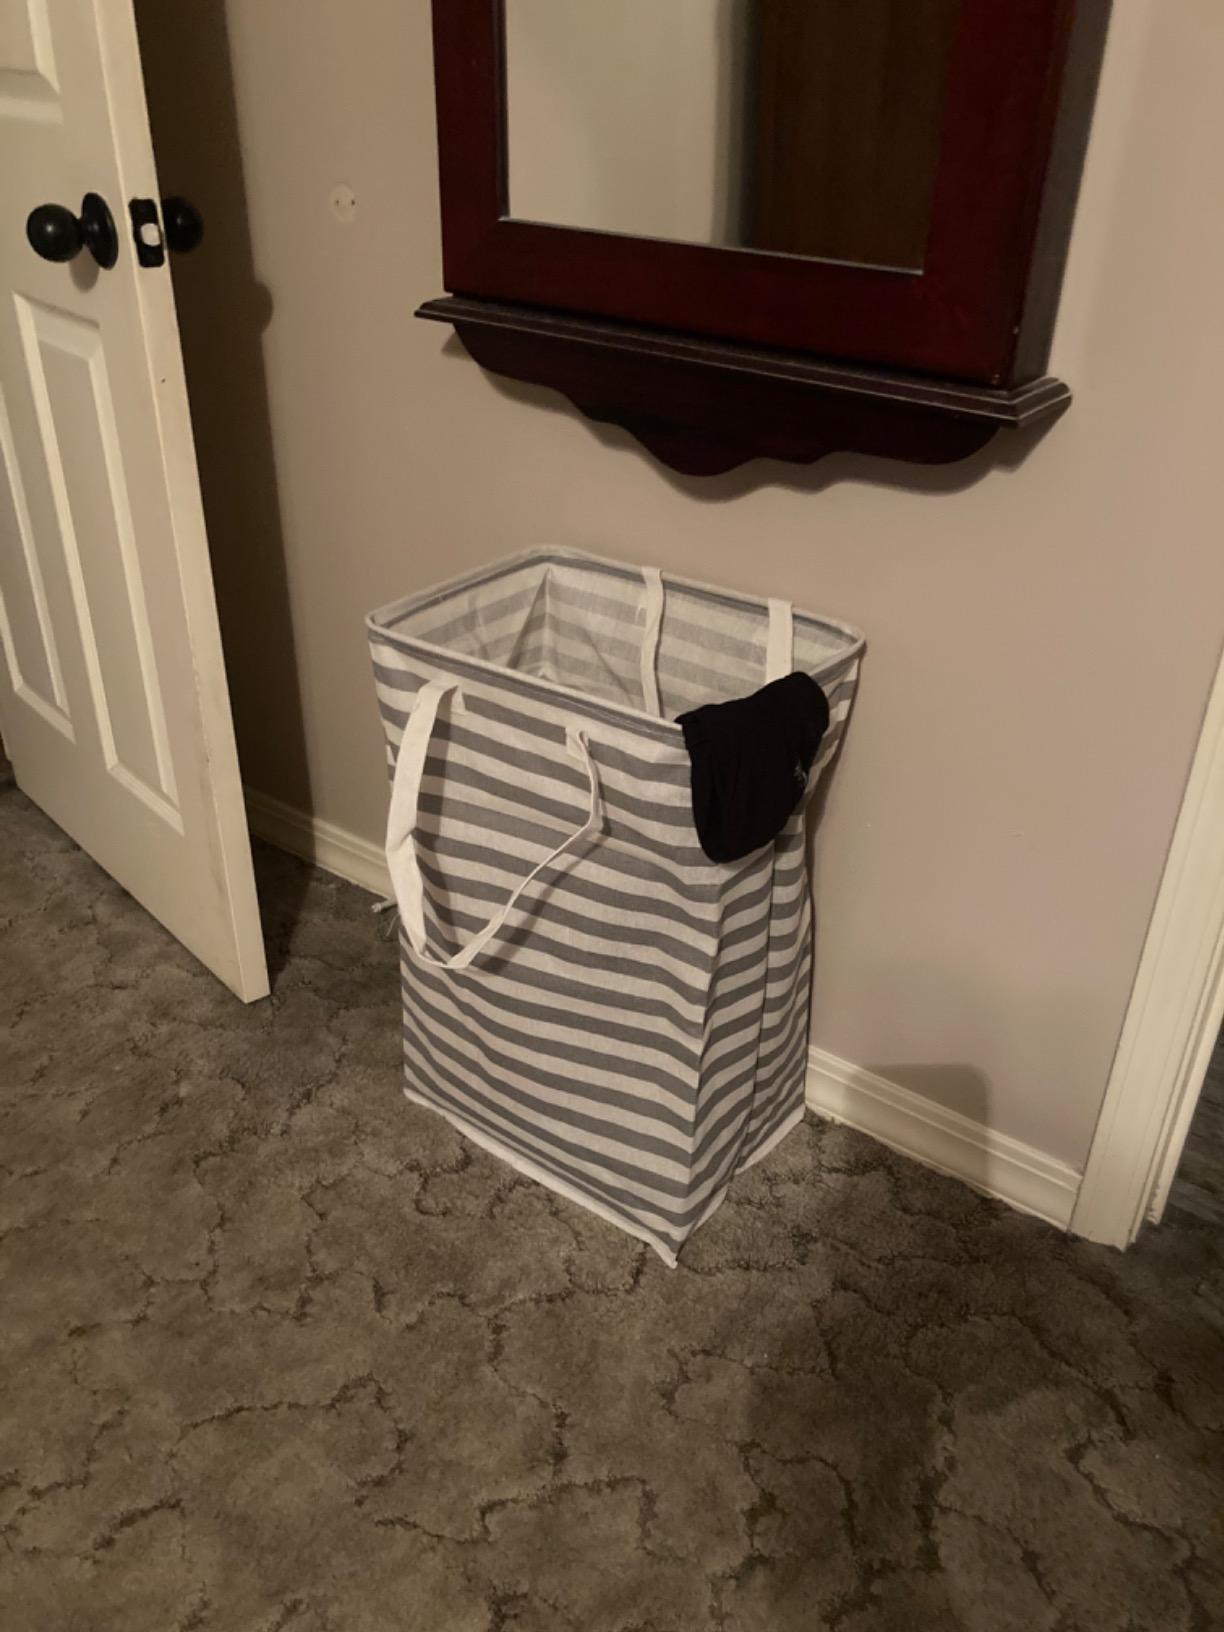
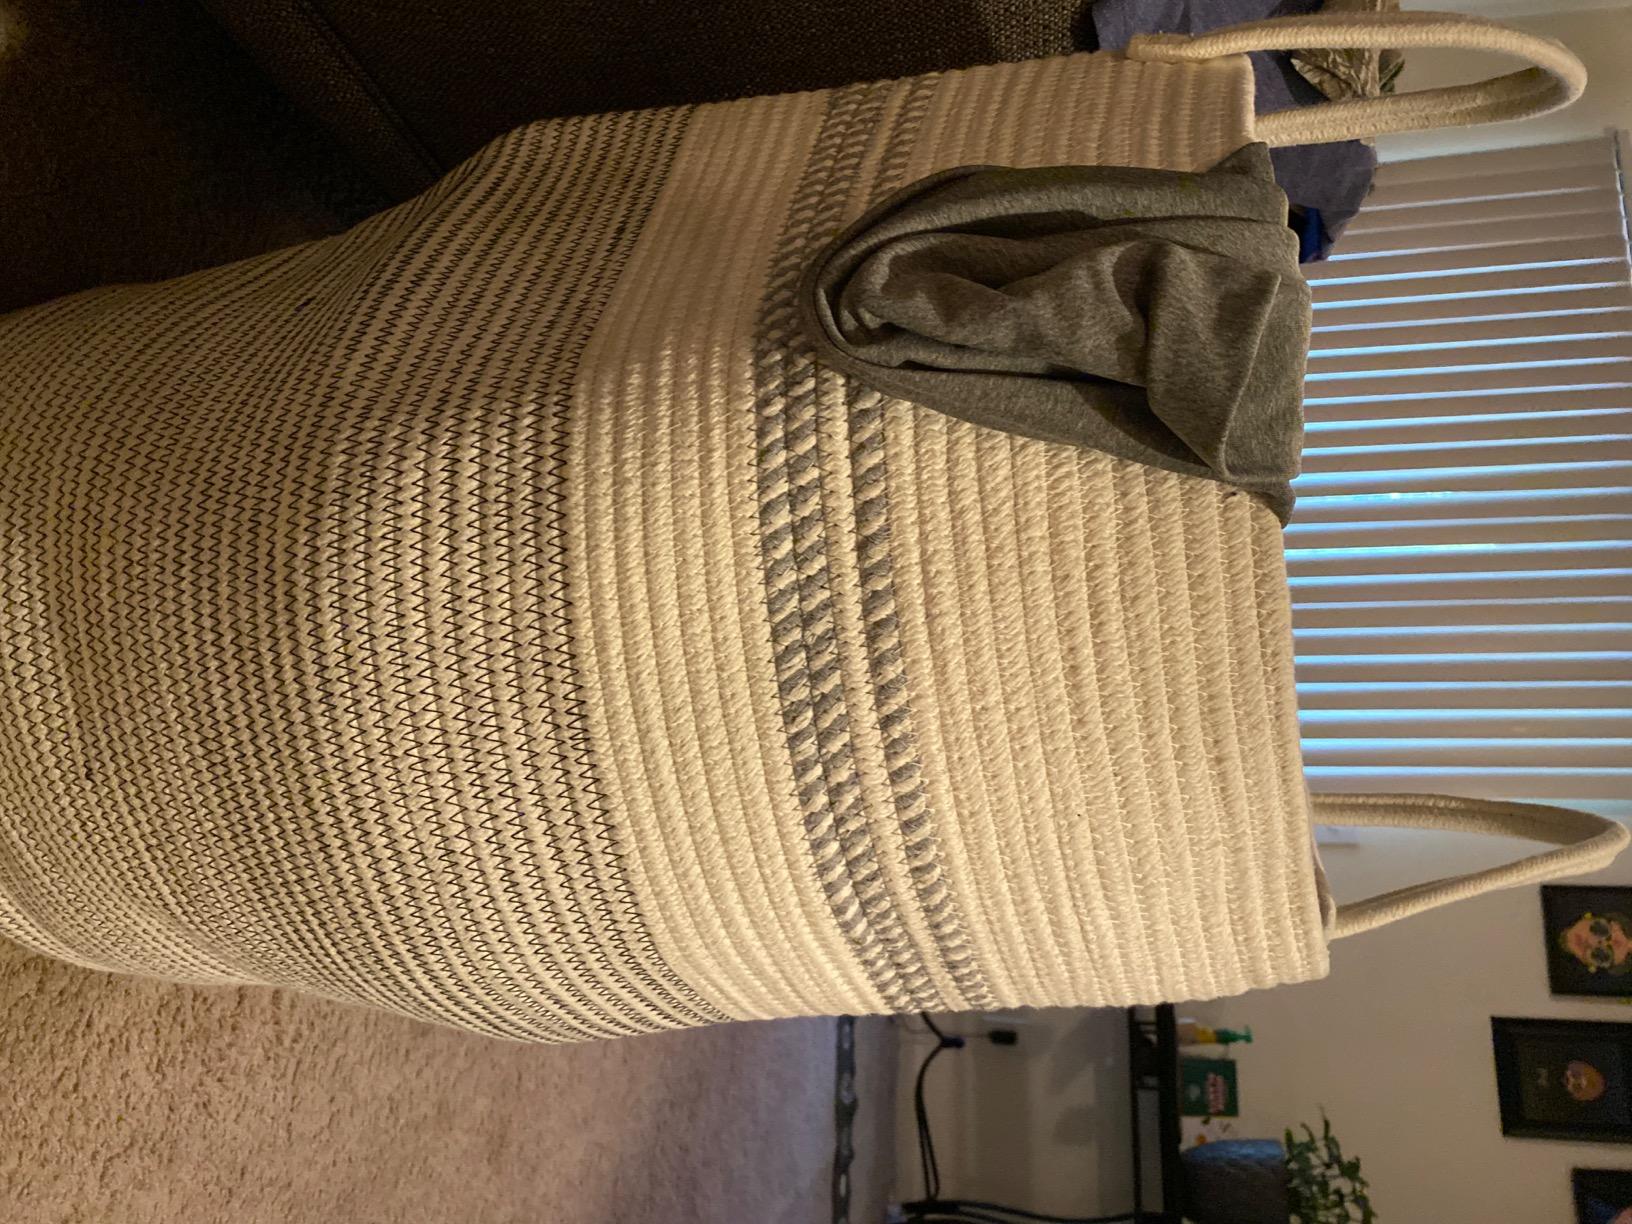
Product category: items_hamper
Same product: no